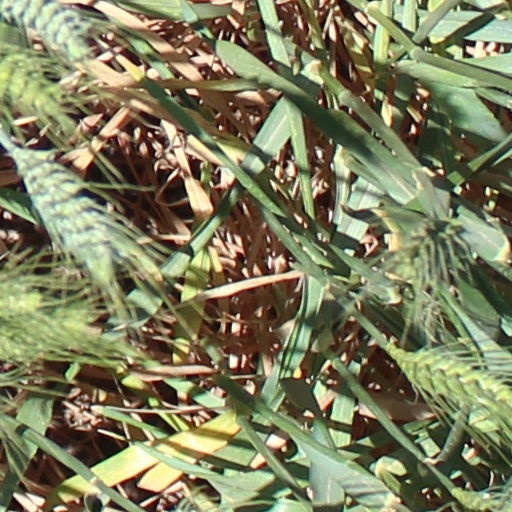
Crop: wheat